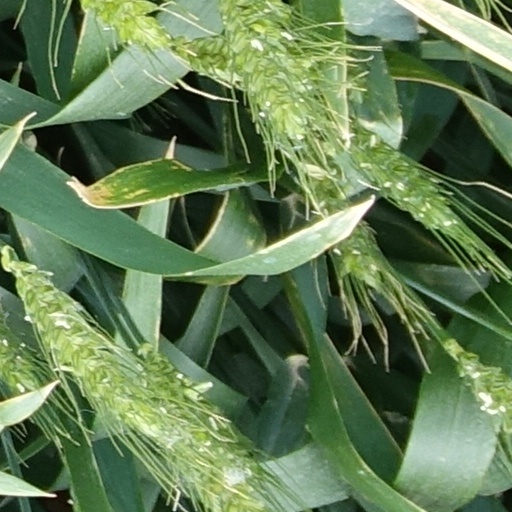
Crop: wheat